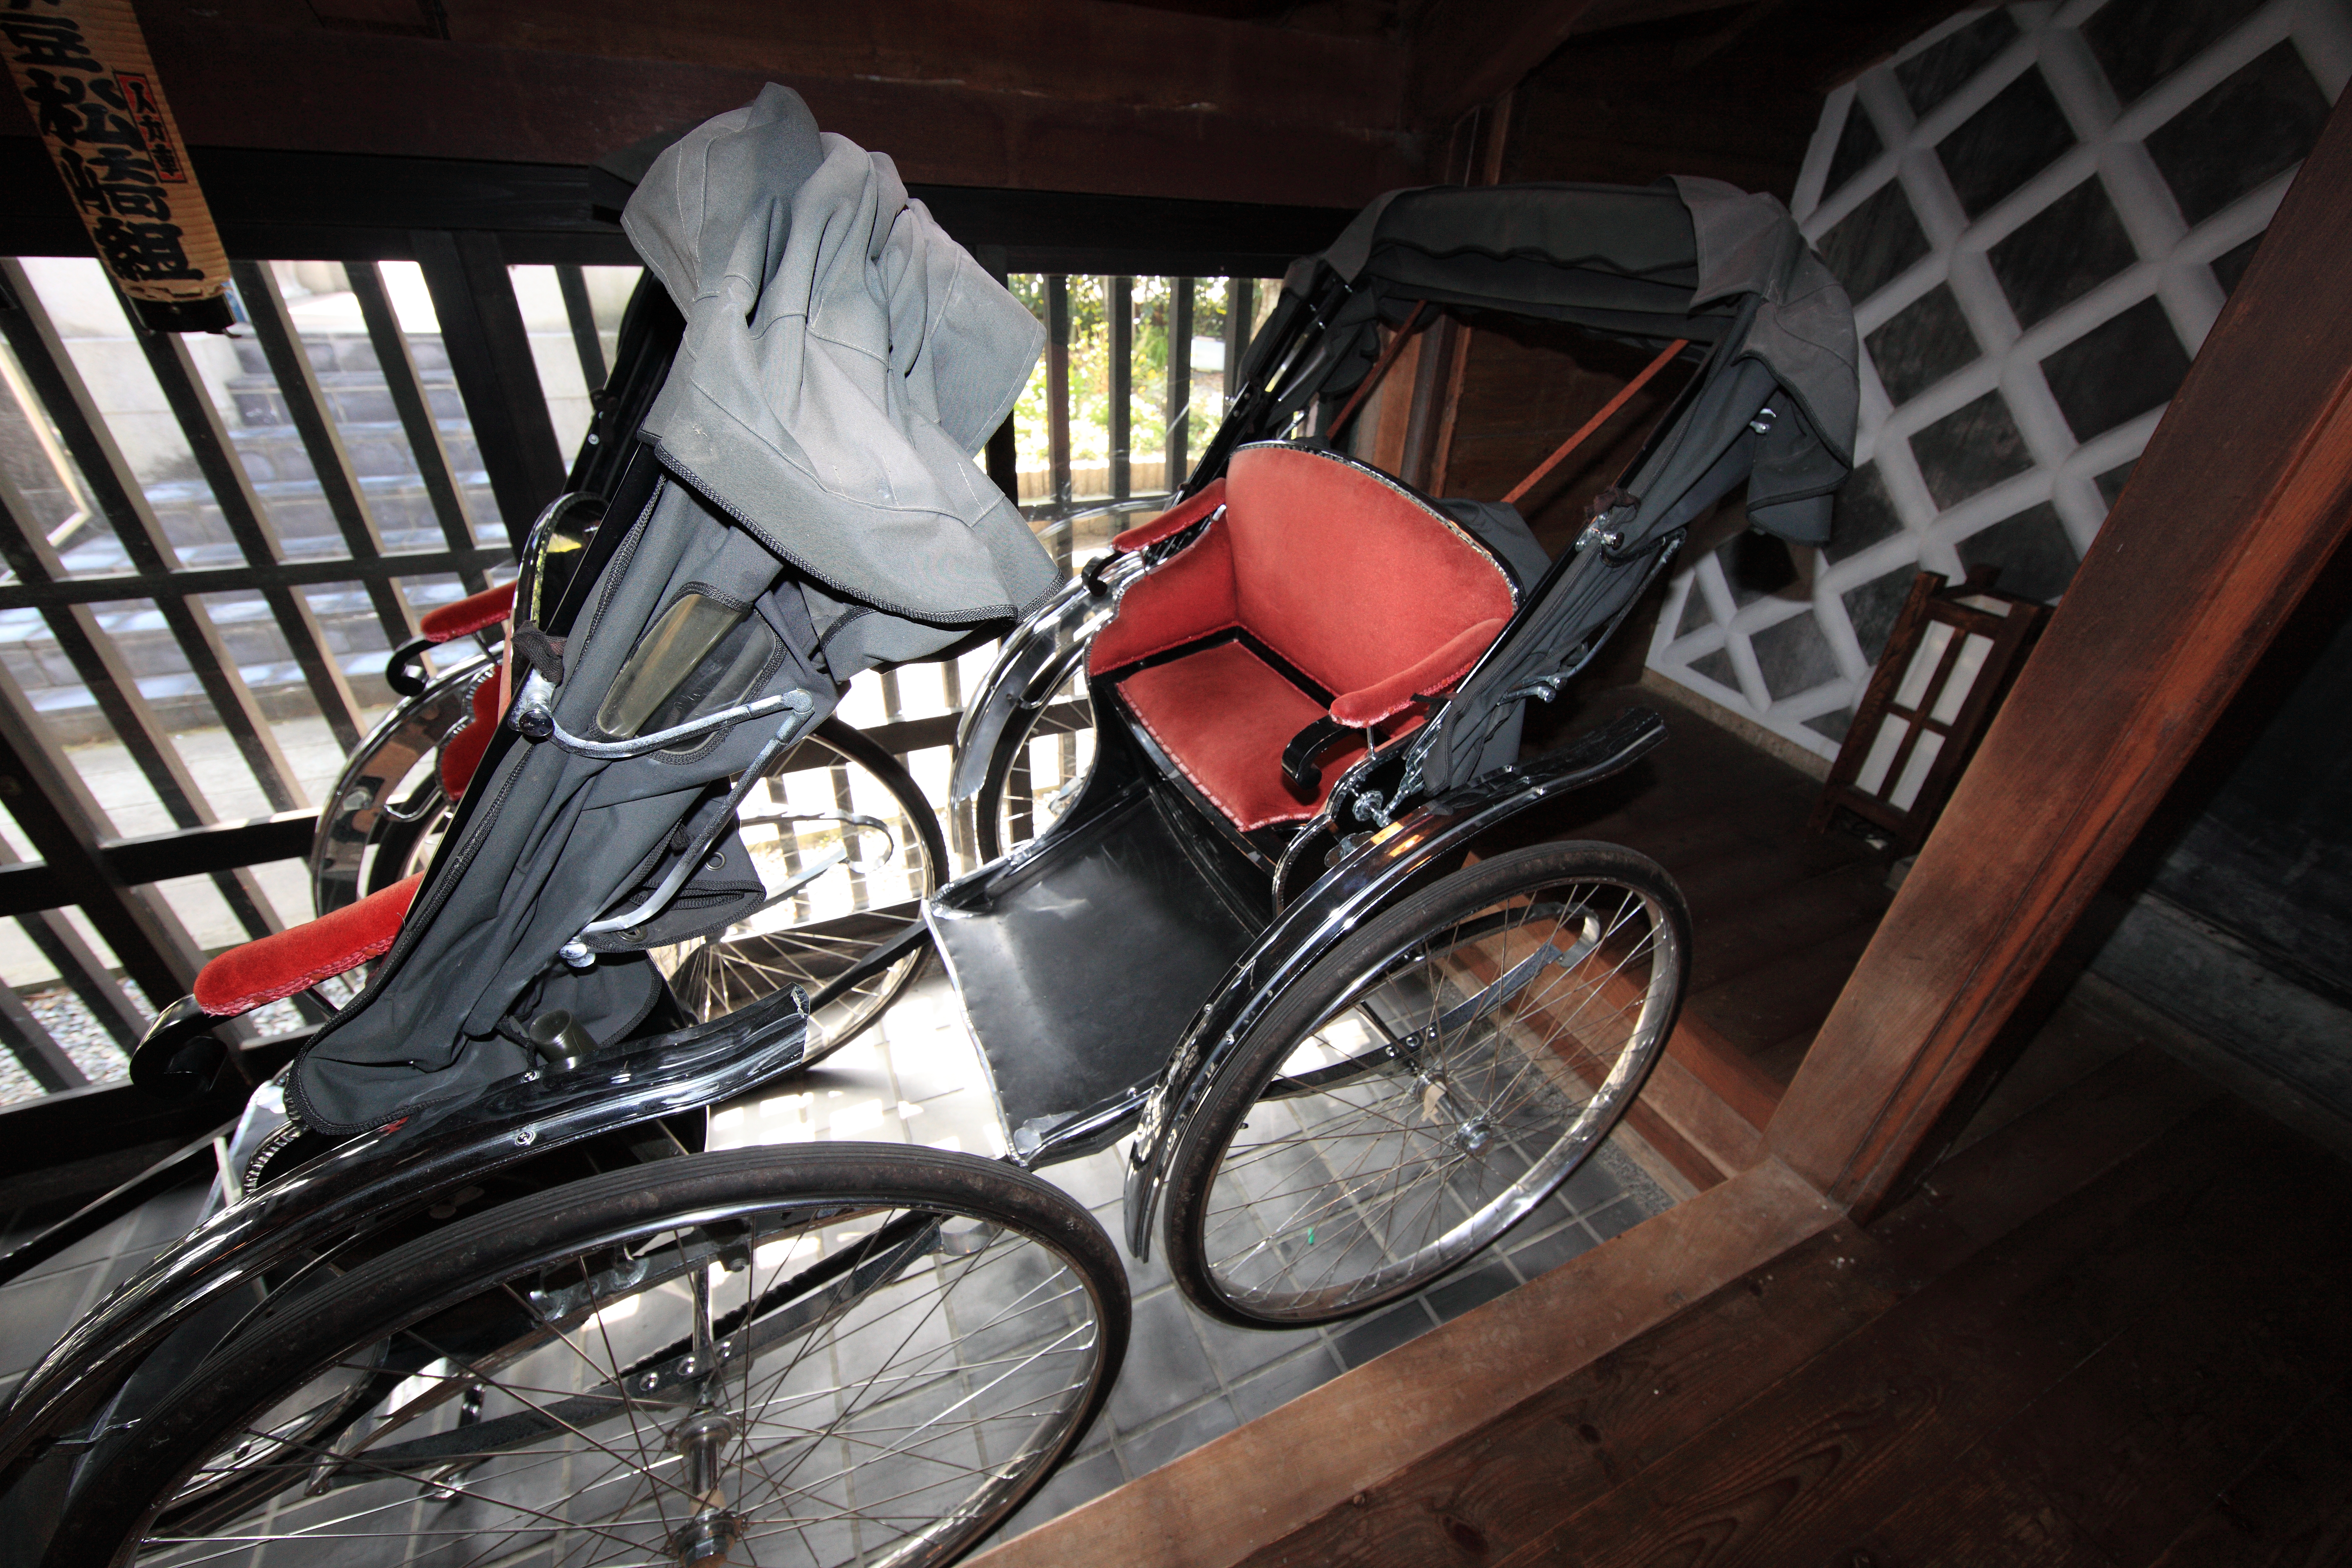
wheel, old, bicycle, high, vehicle, sports equipment, mountain bike, 5d, hires, markii, hi, res, resolution, rickshaw, land vehicle, jinrikisha